Wedding of Mary I of England and Philip of Spain

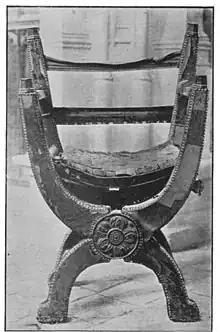
Chair at Winchester Cathedral

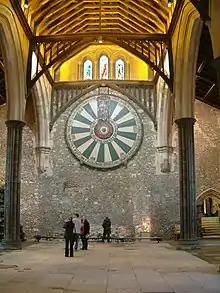
Wedding guests went to see the round table at Winchester Castle

Descriptions of the costumes in the narrative accounts seem to vary in detail, evoking primarily the cost and luxury of fabrics and embroidery. A gown of Mary's described in a later royal inventory may have been the one worn on her wedding day; a French gown of rich gold tissue, with a border of purple satin, all over embroidered with purls of damask gold and pearls, lined with purple taffeta. The embroiderer was called Guilliam Brallot. Elizabeth I's tailors unpicked the small pearls from this garment for re-use. The pearls from the gown seem to have been appraised for sale in October 1600, including 250 oriental pearls worth £206 and "meaner" sized pearls worth £40.